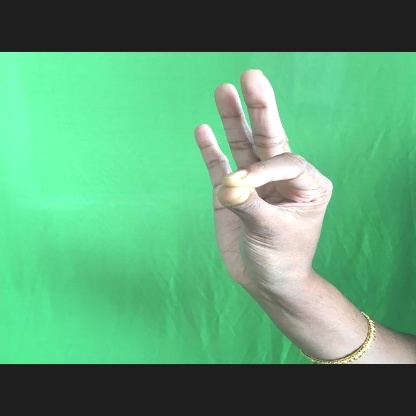
Mudra: Hamsasyam